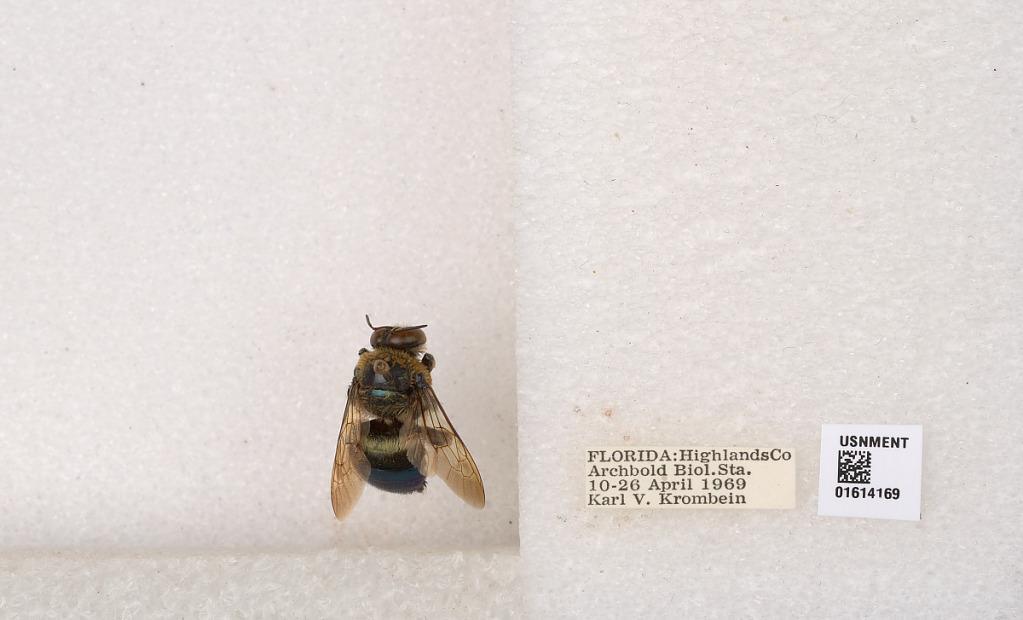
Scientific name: Xylocopa (Schonnherria) micans Lepeletier
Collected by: K. Krombein
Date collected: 1969-4-10
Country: United States
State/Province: Florida
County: Highlands
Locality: Archbold Biol. Sta.
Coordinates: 27.2197, -81.36